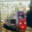
Label: train